Balmuildy

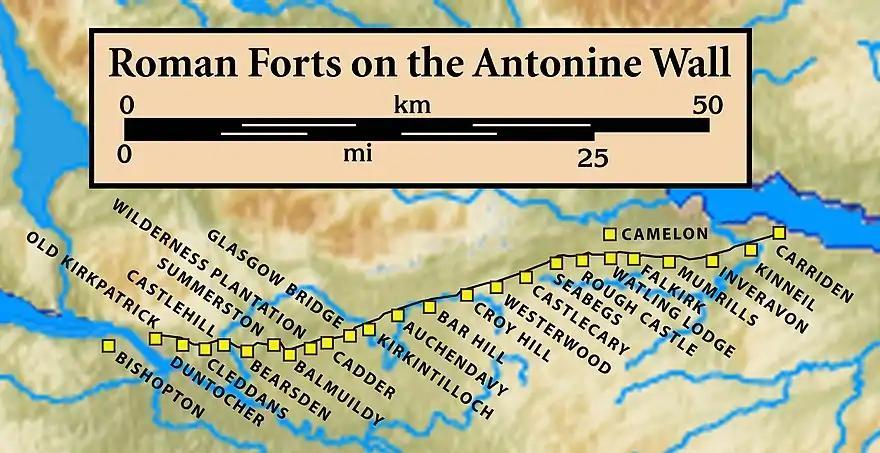
Forts and "Fortlets" associated with the Antonine Wall from west to east: Bishopton, Old Kilpatrick, Duntocher, "Cleddans", Castlehill, Bearsden, "Summerston", Balmuildy, "Wilderness Plantation", Cadder, "Glasgow Bridge", Kirkintilloch, Auchendavy, Bar Hill, Croy Hill, Westerwood, Castlecary, "Seabegs", Rough Castle, Camelon, "Watling Lodge", Falkirk, Mumrills, Inveravon, "Kinneil", Carriden

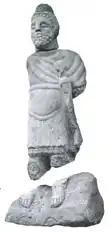
A statue to Mars Ultor has been scanned and a video produced.

Balmuildy "Castro" was constructed between 142 and 154AD at the order of Roman Emperor Antoninus Pius. Quintus Lollius Urbicus, governor of Roman Britain at the time, initially supervised the effort. It was one of sixteen forts built to support the Antonine Wall, with small fortlets between them; troop movement was facilitated by a road linking all the sites known as the Military Way. Antoninus Pius never visited Britain, whereas his predecessor Hadrian did. Pressure from the Caledonians may have led Antoninus to send the empire's troops further north. The wall, and Balmuildy, was abandoned only eight years after completion, and the garrisons relocated back to Hadrian's Wall. In 208 Emperor Septimius Severus re-established legions at the wall and ordered repairs; this has led to the wall being referred to as the Severan Wall. The occupation ended a few years later, and the wall was not occupied again.